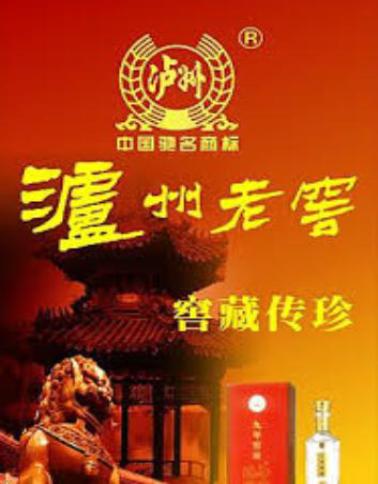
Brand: luzhoulaojiao-1
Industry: Food